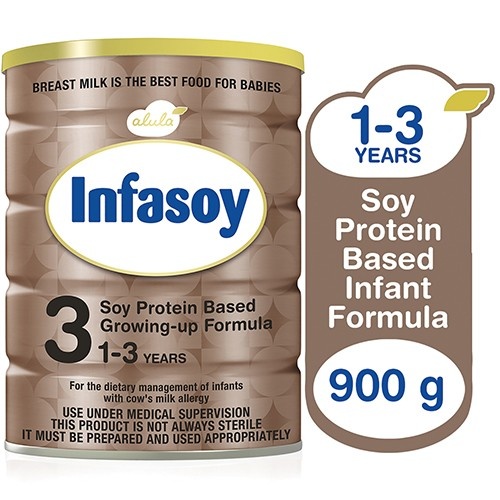
Infasoy 3 Formula 1-3 Years Powder - 900G
Description Infasoy 3 Formula 1-3 Years Powder - 900G What's in the Box? 1 x Infasoy 3 Formula 1-3 Years Powder - 900G Warranty Learn more about the warranty Non Returnable Payment Methods Secure payment methods to pay your way Delivery ( 1 - 3 Days ) Exchanges and Returns
Brand: Transpharm
Category: Baby & Toddler > Nursing & Feeding > Baby & Toddler Food > Baby Formula > Soy Formula